Juriaen Pool

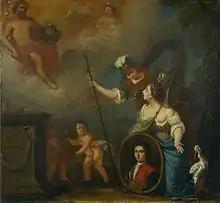
Self-portrait in allegorical scene for the orphanage. He is shown wearing the traditional orphan clothing with a red jacket and a blue sleeve.

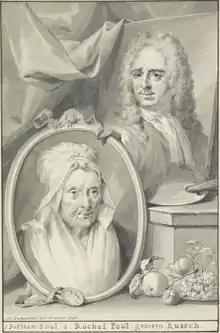
Juriaan and his wife Rachel Pool, engraving from Jan van Gool's "Nieuwe Schouburg", 1750

Juriaen Pool (bapt. 17 January 1666, Amsterdam – 6 October 1745, Amsterdam), was an 18th-century painter from the Dutch Republic best known as the husband of Rachel Ruysch, with whom he had ten children.